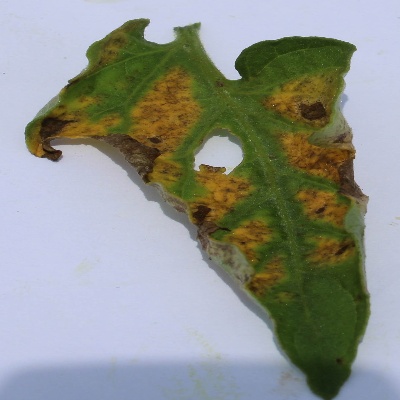
Crop: Tomato
Condition: septoria leaf spot